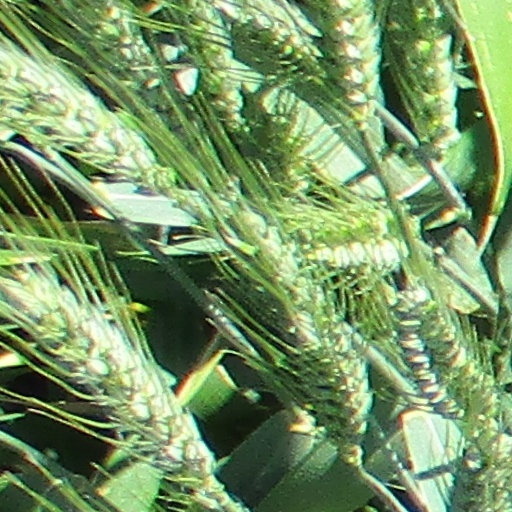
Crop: wheat